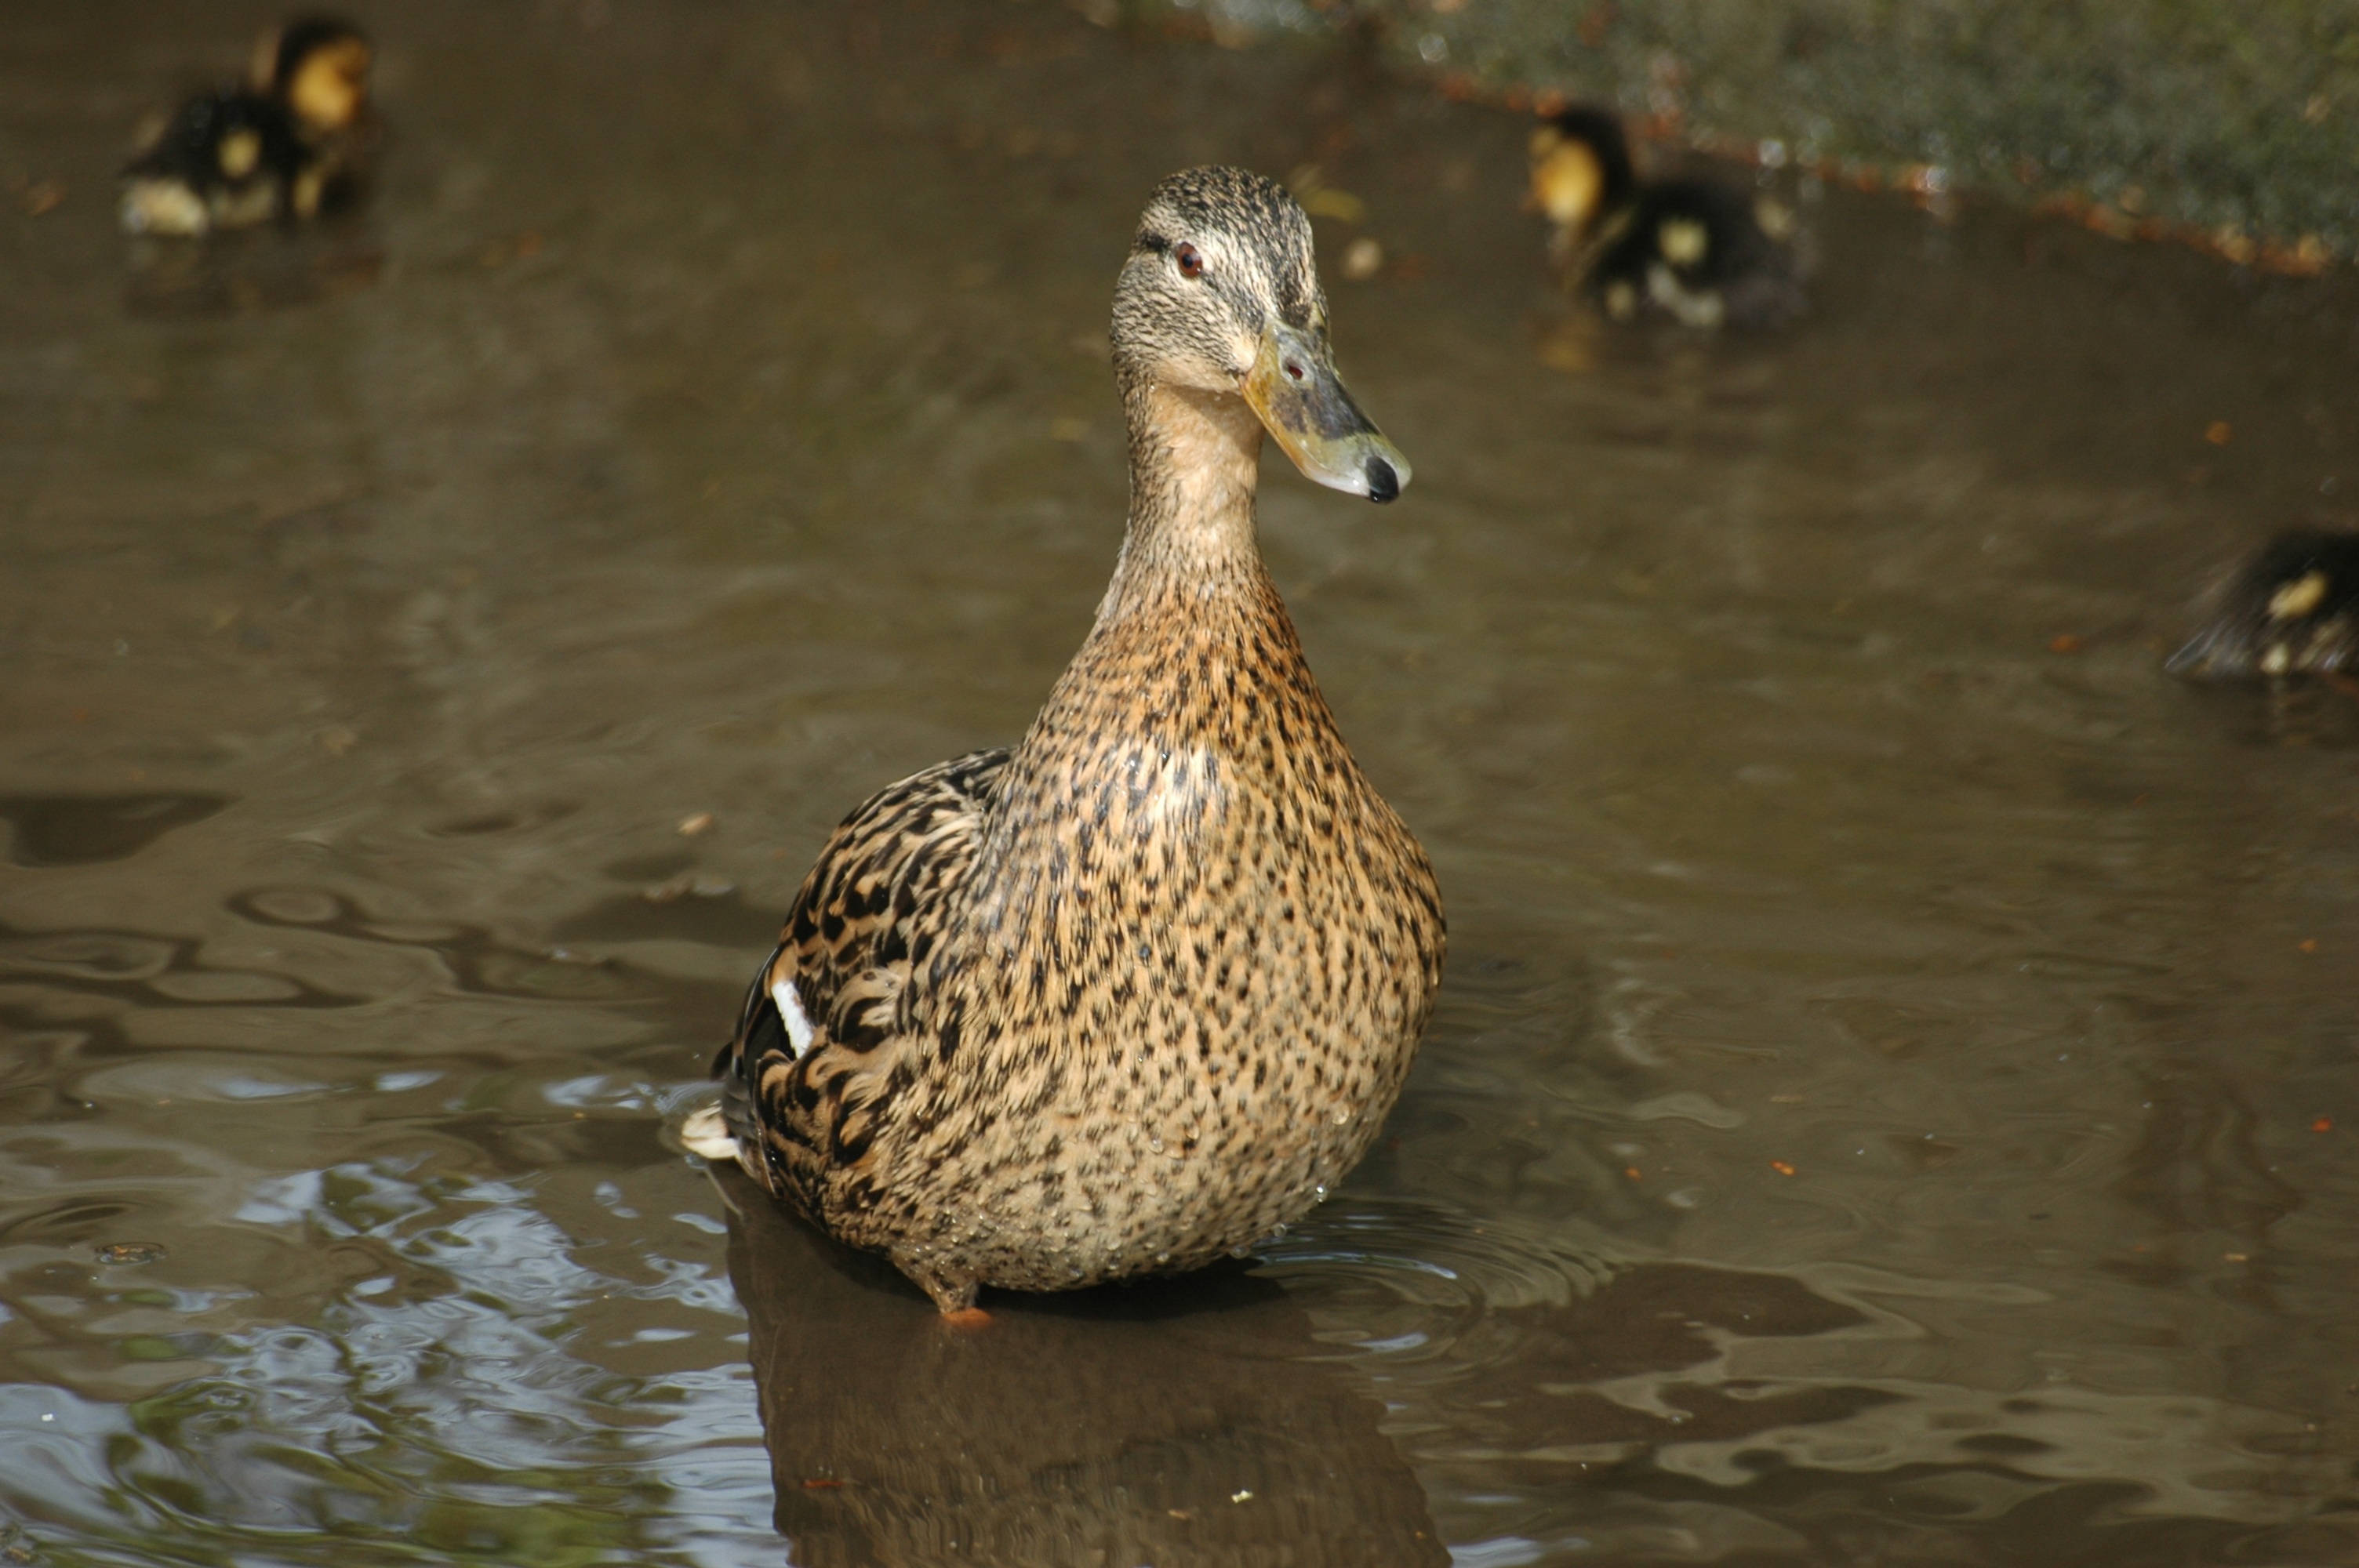
water, nature, bird, animal, wildlife, wild, beak, fauna, poultry, duck, vertebrate, waterfowl, water bird, mallard, wild duck, ducks geese and swans